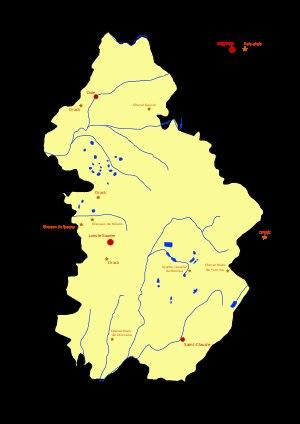
Plusieurs chevaux légendaires sont mentionnés dans le massif du Jura. Il s'agit principalement de chevaux blancs et ailés se promenant près de sources, s'envolant au sommet des montagnes ou s'ébattant dans les forêts jurassiennes. On trouve également mention de chevaux sans tête, d'un cheval à trois pieds, ou encore de dangereuses montures qui noient les humains tentés de les monter dans la Loue. Ces animaux peuvent être montés durant une chasse sauvage ou simplement bloquer un passage, voire jouer des tours à ceux qui les enfourchent, ou les tuer.